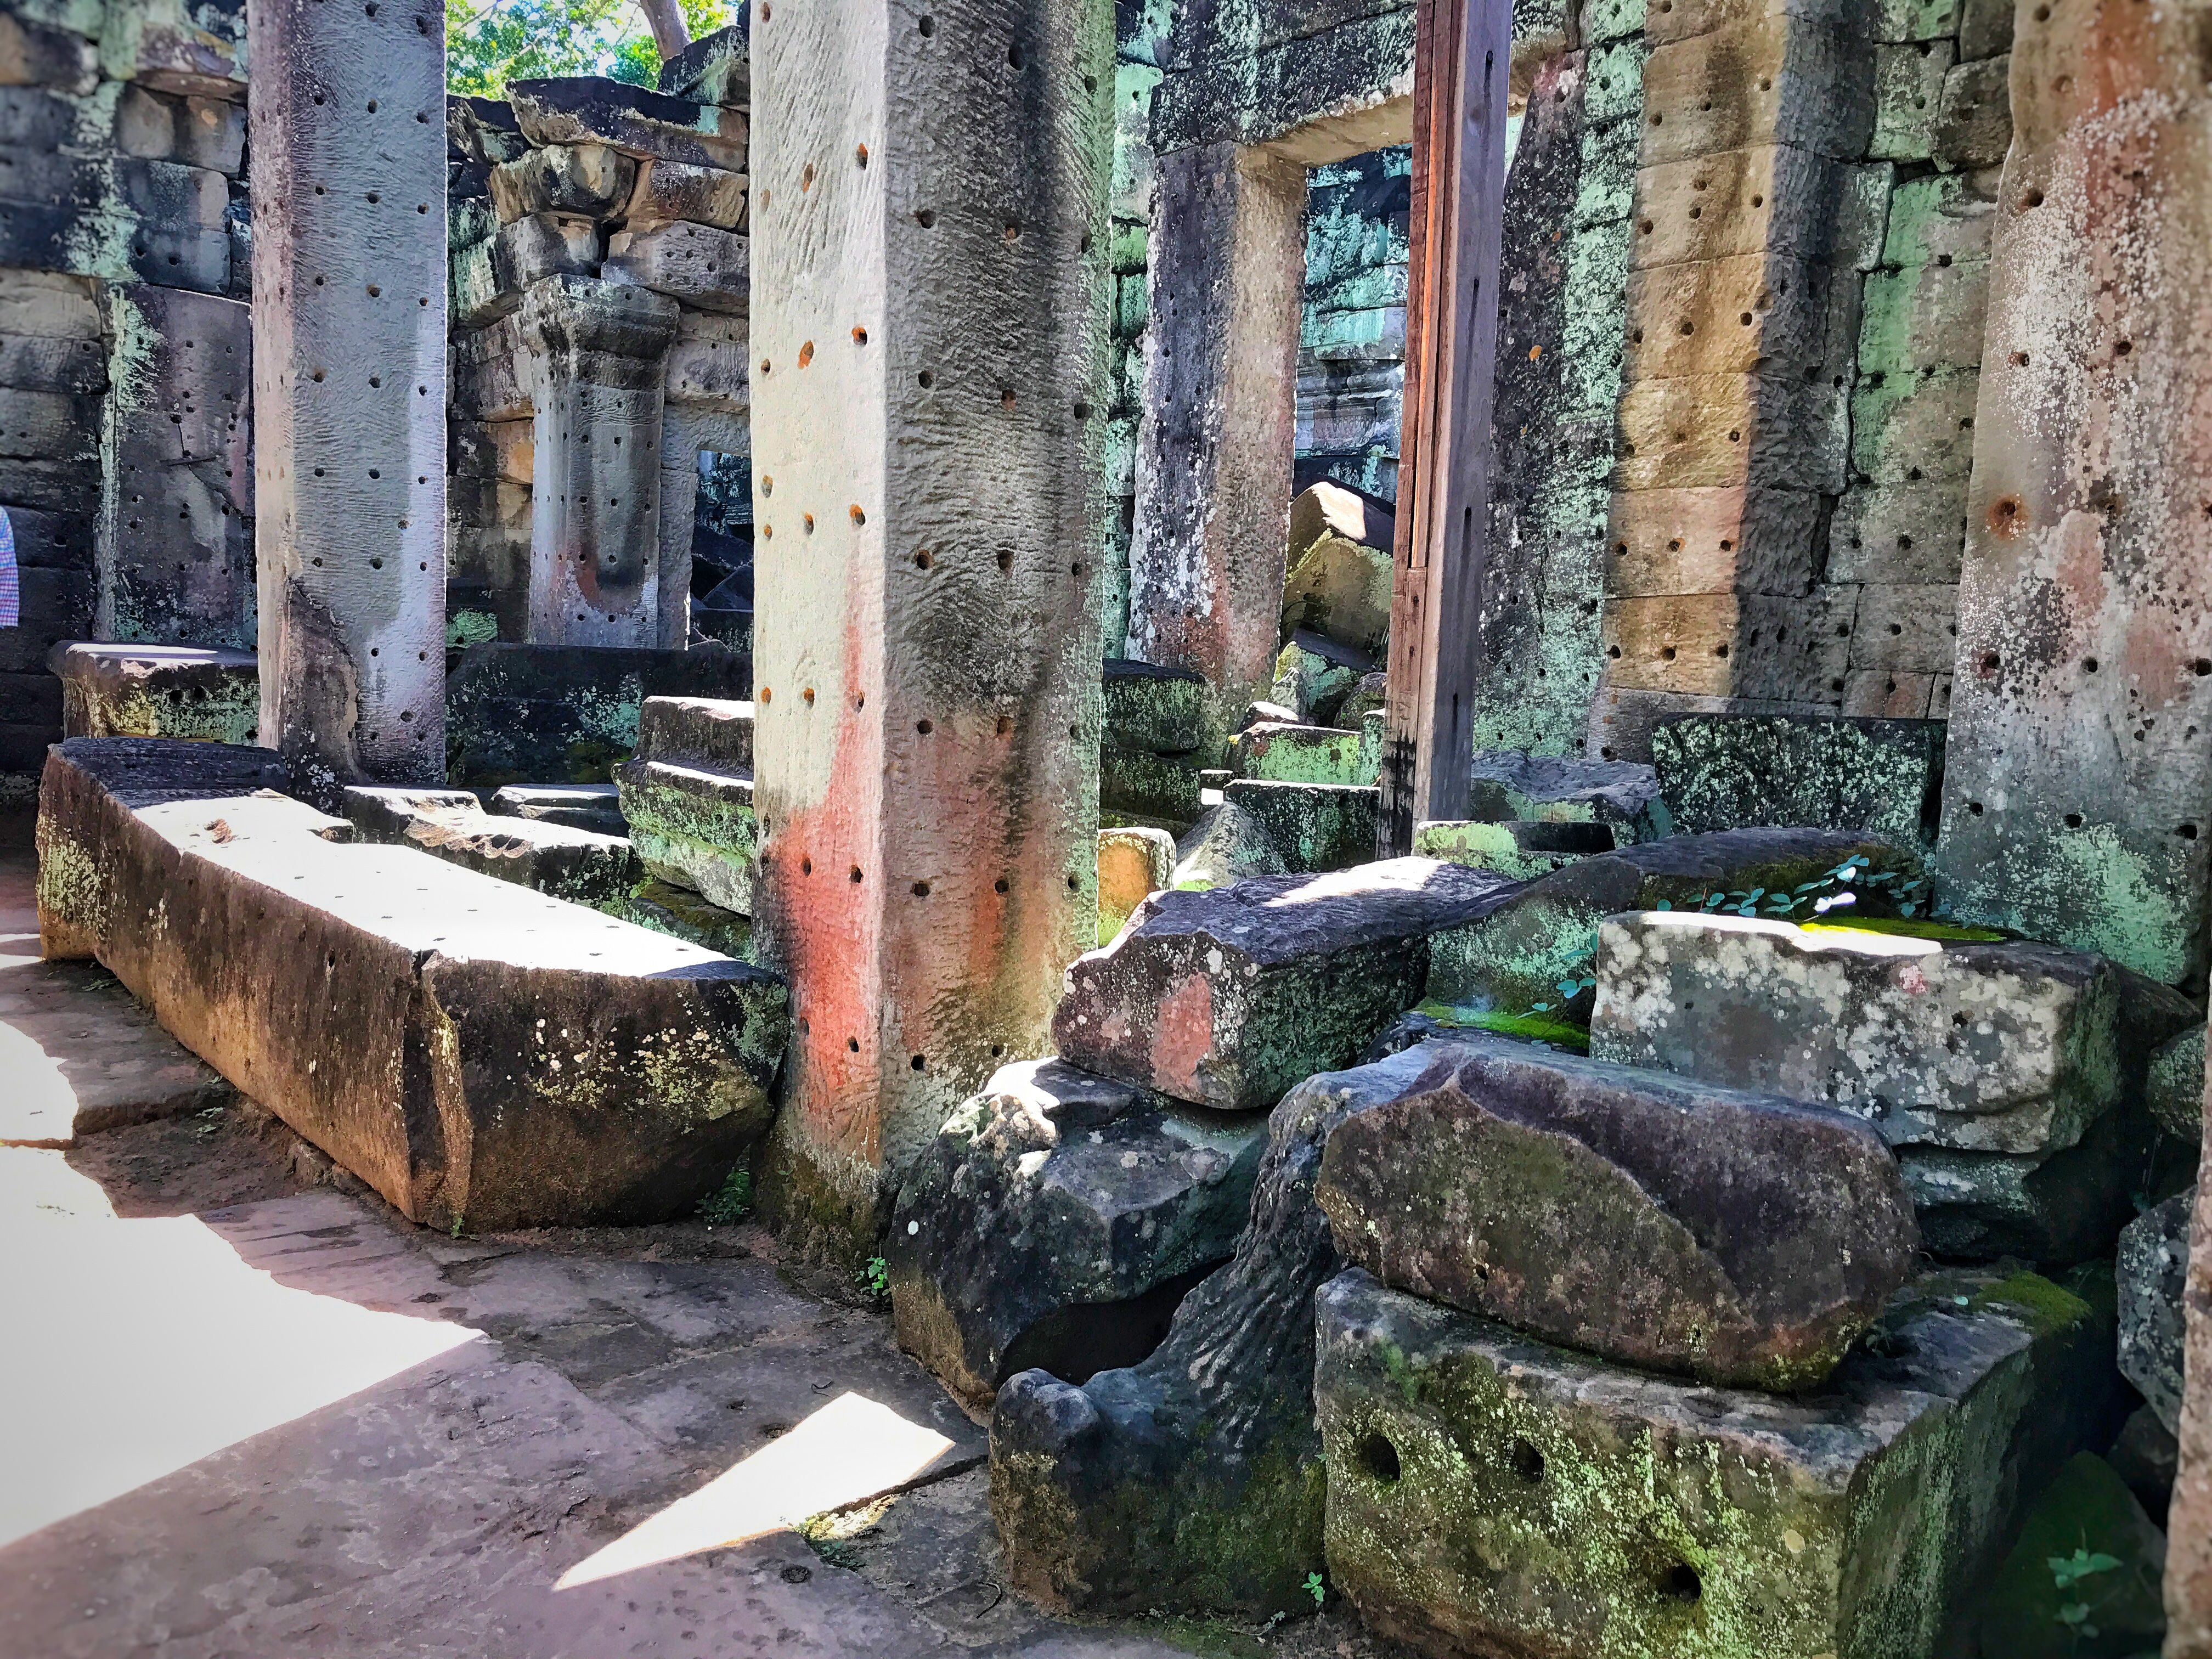
rock, architecture, wall, buddhism, ancient, garden, waterway, sculpture, courtyard, temple, ruins, cambodia, heritage, yard, water feature, angkor, khmer, urban area, ancient history, preah khan